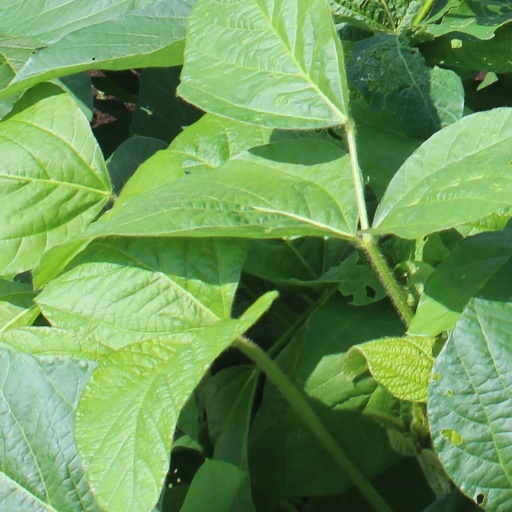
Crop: soybean